Culture of the Marquesas Islands

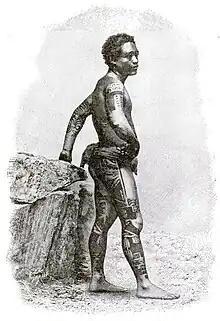
An 1890 etching showing a Marquesan man in his tattoos

Native Marquesan culture was devastated in the period following the arrival of European explorers. The primary cause of its collapse can be directly linked to the catastrophic effects of alien diseases, especially smallpox, which reduced the population by an estimated 98%.